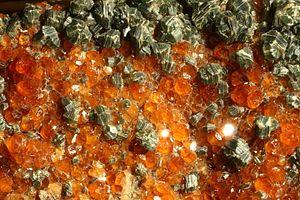
Grossulaire du Val d'Ala (Piémont, Italie) Collection Musée Vert, muséum d'histoire naturelle du Mans
Le musée Vert, classé Musée de France, est le muséum d'histoire naturelle de la ville du Mans. Il est situé dans le secteur Sud-Ouest, au centre du quartier Jaurès et non loin de Pontlieue.